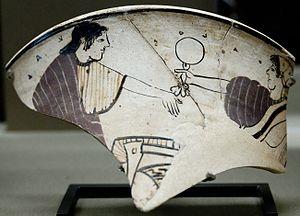
Scène de gynécée